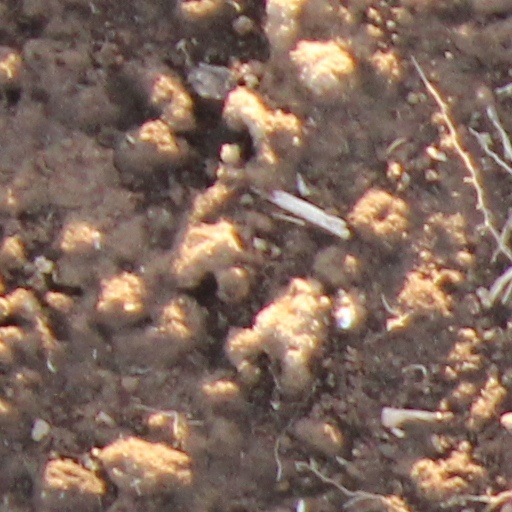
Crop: wheat